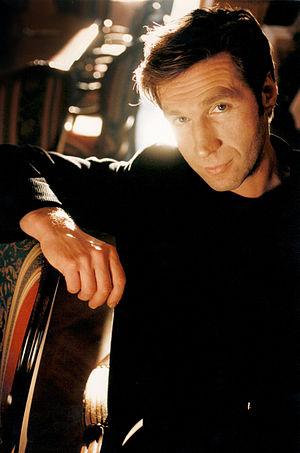
Frank Boeijen, né le 27 novembre 1957 à Nimègue, est un chanteur néerlandais qui s'est rendu célèbre dans les années 1980. Ses chansons se caractérisent par des textes poétiques et mélancoliques.